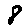
Label: 8